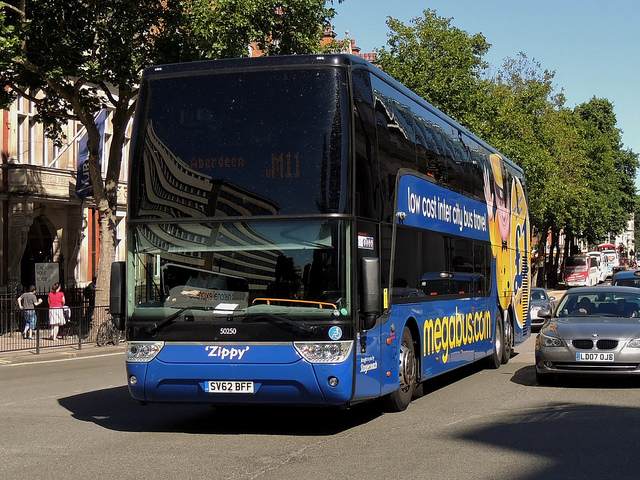
user: Given an image and a question. Answer the question in a short answer. Question: What color is the bmw? Short Answer:
assistant: silver